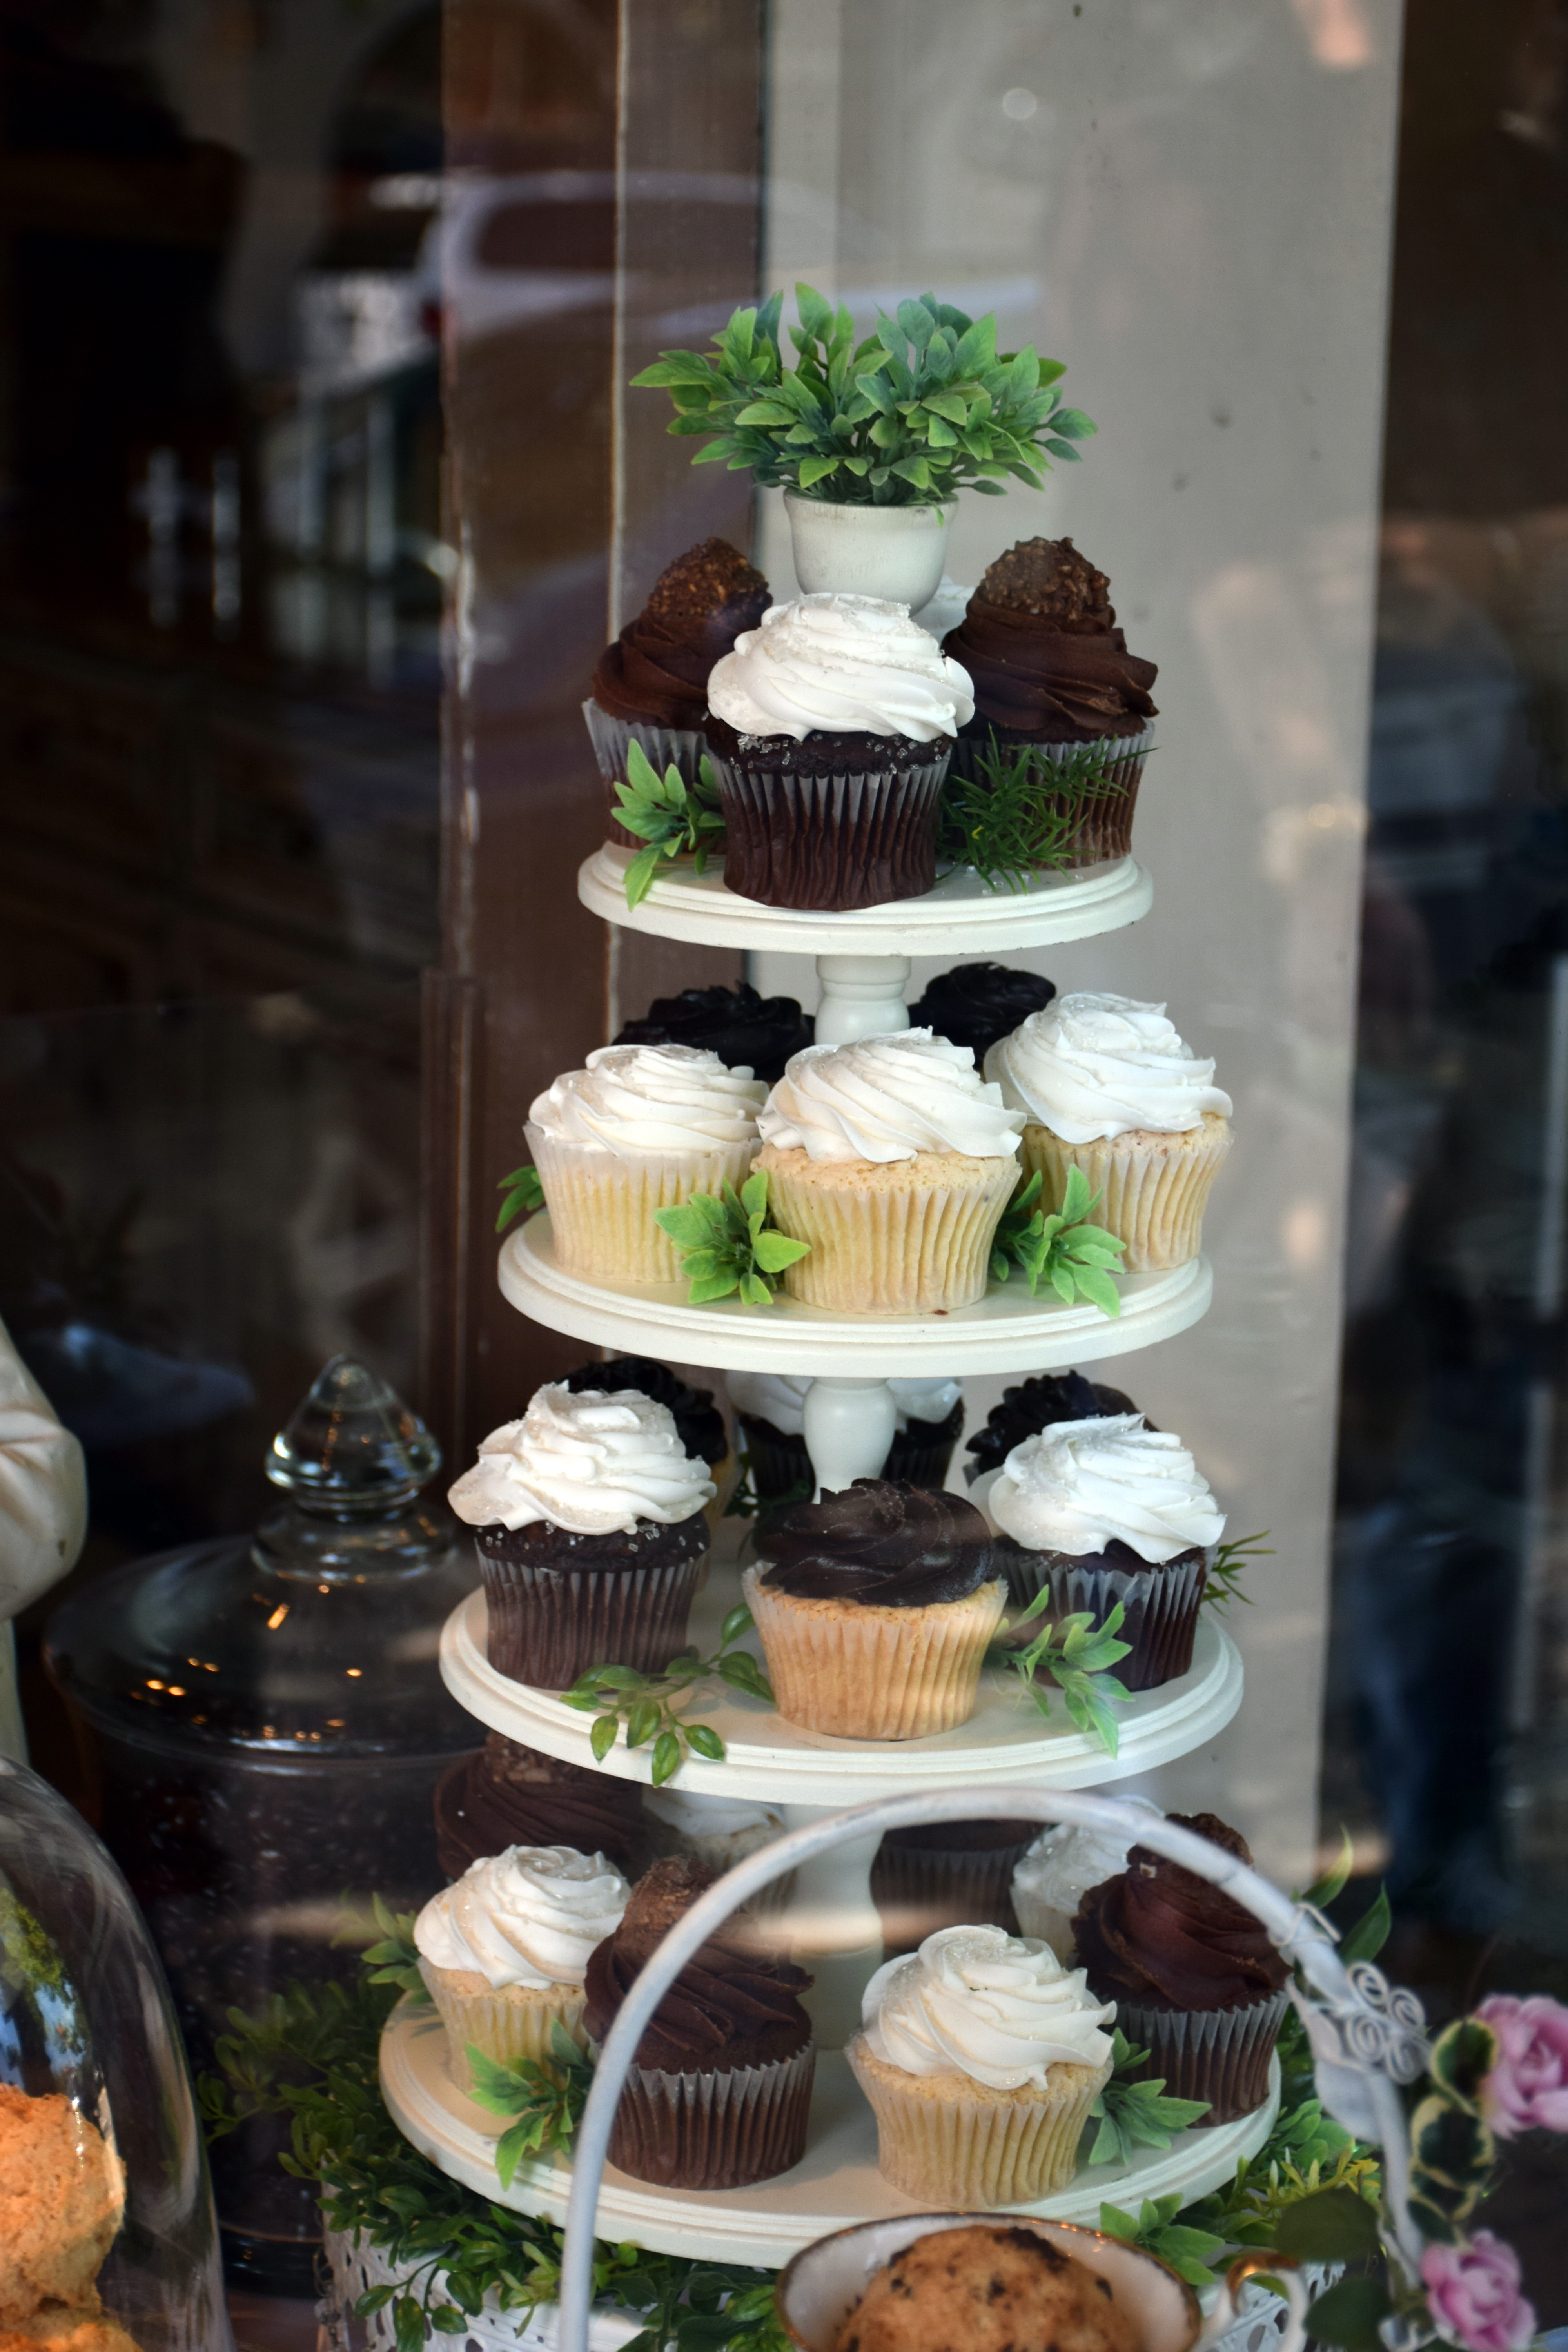
vintage, sweet, flower, food, green, cupcake, baking, gourmet, dessert, delicious, cake, pastry, icing, cupcakes, vanilla, floristry, confectionery, wedding cake, buttercream, chocolaate, wedding ceremony supply